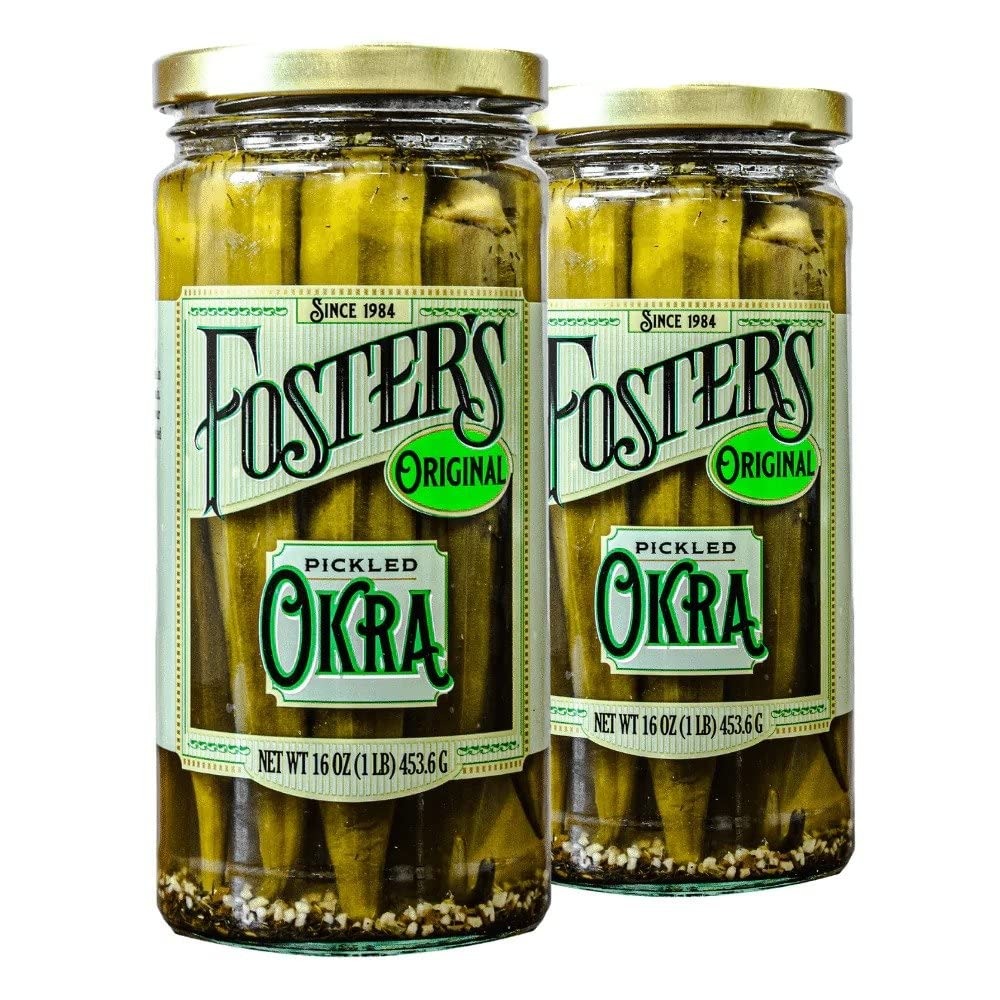
Item Name: Foster's Pickled Okra in Jar, Original, 16oz, 2 Pack, Traditional Pickled Vegetables Recipe for over 40 years, Low Calorie Snack, Gluten Free, Fat and Preservative Free Pickles
Bullet Point 1: Traditional pickled vegetables recipe: preserved for over 40 years; this okra recipe will surely delight okra original flavor pickle eaters with a classic taste
Bullet Point 2: Guilt-free low calorie snack: curb your cravings with a nourishing pickled okra in a jar; perfect for appetizers minus the high calories
Bullet Point 3: Gluten-free asparagus pickled: Foster's pickled okra is free of any preservatives and gluten
Bullet Point 4: Vegan and vegetarian-friendly: down to the last ingredient, Fosters pickled okra spears are plant-based and stay true to what you see on the label
Bullet Point 5: Make it a party favorite: garnish okra pickles for bloody mary and it will be perfect for your parties, holidays and intimate gatherings
Product Description: <p>Foster’s pickled vegetables are guaranteed to be a treat for your tastebuds! Fosters Pickled Vegetables give you the opportunity to enjoy asparagus, green beans, brussel sprouts, carrots and okra for the whole year rather than just a few short months during harvest. Also, it requires no refrigeration until opened and then it will keep at least 6 more months in your refrigerator.</p><p>These okra pickles come in Original flavor to satisfy your cravings. Try this delicious snack that is both gluten-free and vegan and vegetarian-friendly.</p><p>Foster's has been perfecting its pickled vegetables recipe for over 30 years using only the best, locally grown vegetables to deliver the highest quality pickled vegetables to your table.</p>
Value: 32.0
Unit: Fl Oz

Price: 22.85